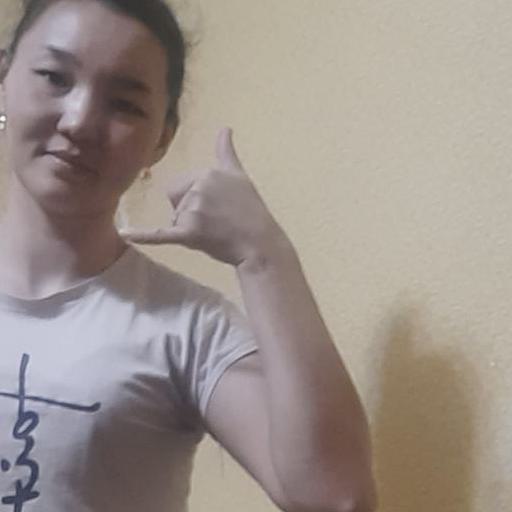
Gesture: call